Malagasy cuisine

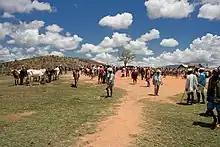
Zebu market in Ambalavao, Madagascar

The 18th century in the central highlands was characterized by increasing population density and consequent famines, aggravated by warring among the principalities of Imerina.